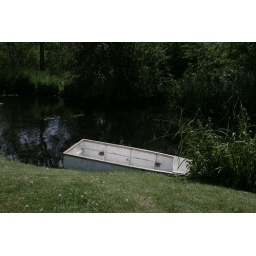
boat in river chess at pub garden